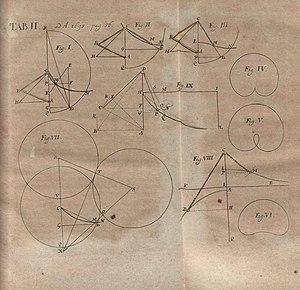
Guillaume François Antoine de L'Hôpital, parfois orthographié de L'Hospital, marquis, est un mathématicien français. Il est connu pour la règle qui porte son nom : la règle de L'Hôpital, qui permet de calculer la valeur d'une limite pour une fraction où le numérateur et le dénominateur tendent tous deux vers zéro.